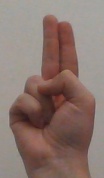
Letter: taa